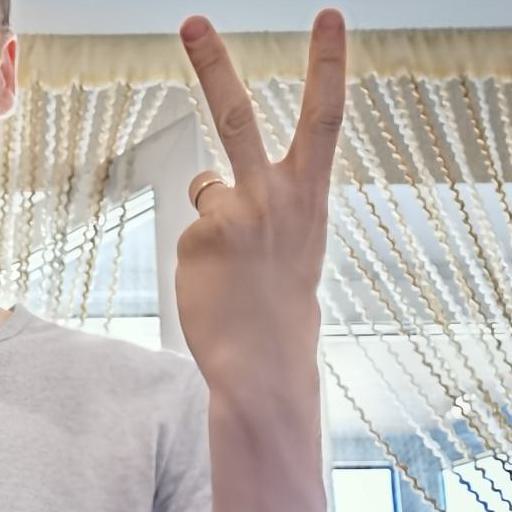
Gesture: peace_inverted